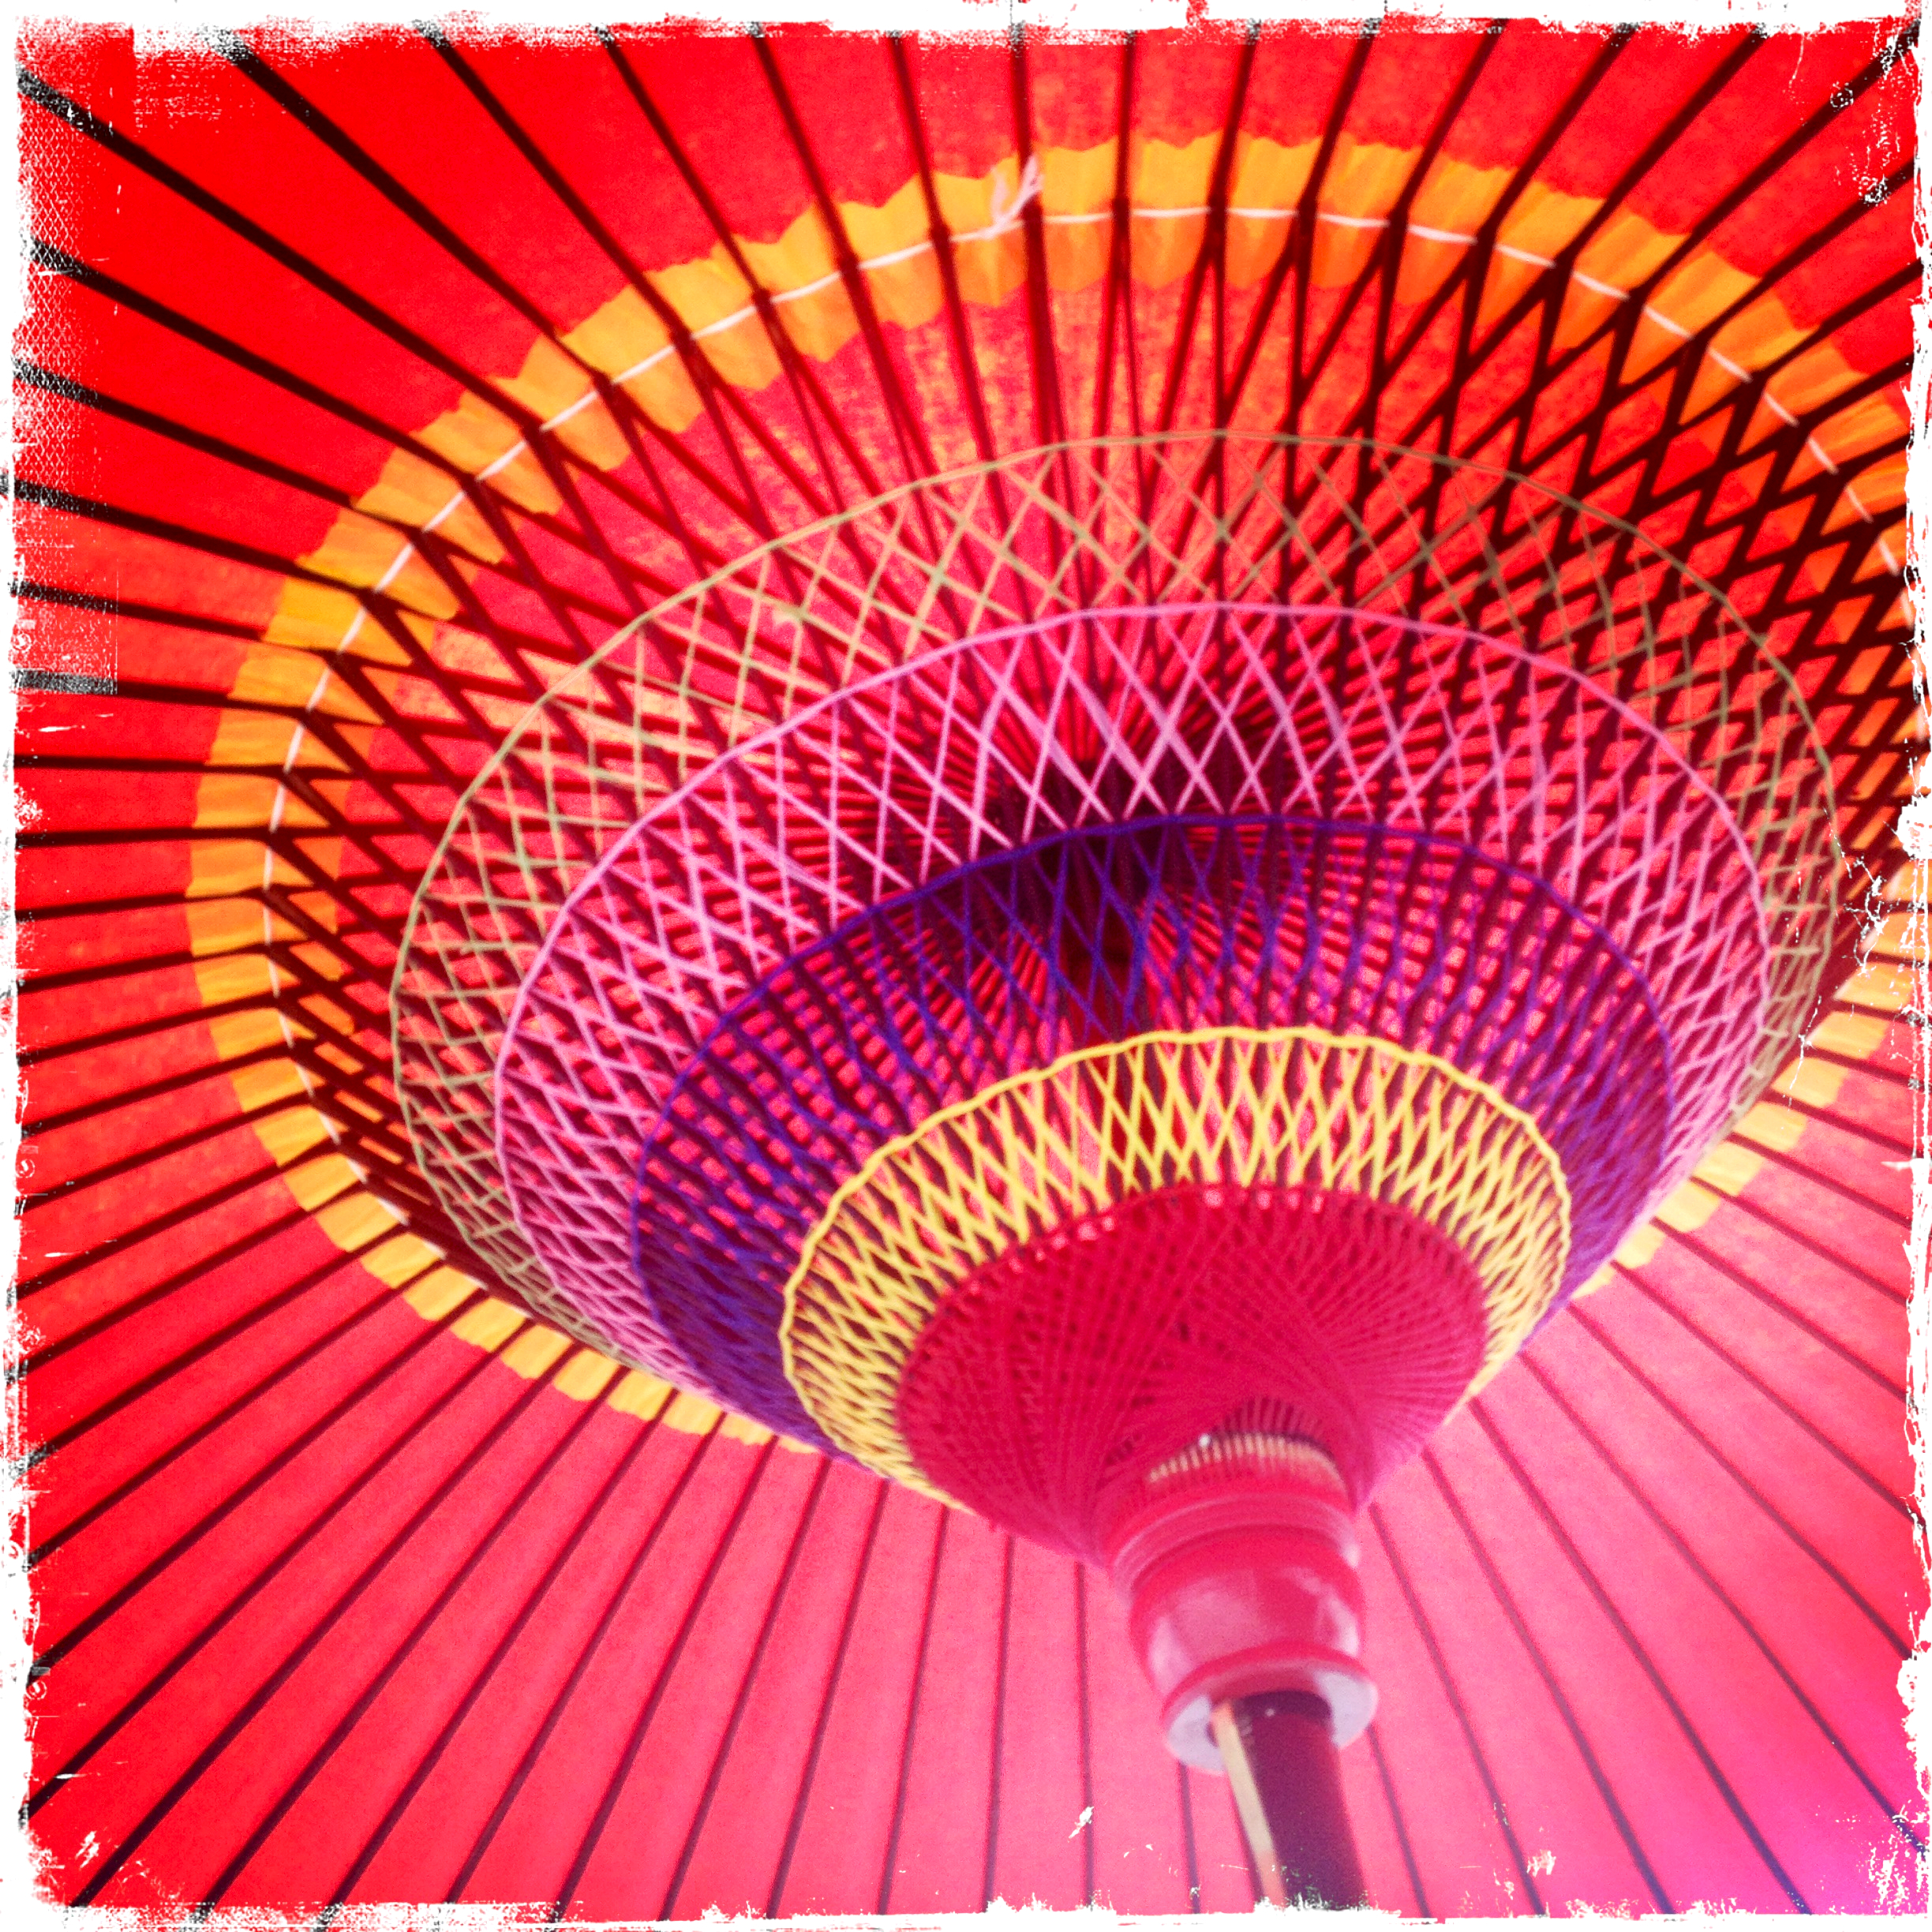
iphone, spiral, ceiling, line, chinese, red, umbrella, colourful, color, vancouver, lighting, circle, colour, symmetry, saturated, hipstamatic, patterns, shape, chinatown, squarecrop, chinesegarden, fotor, modern art